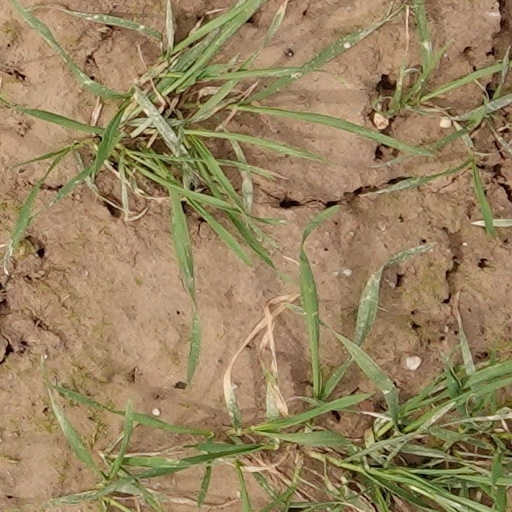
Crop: wheat